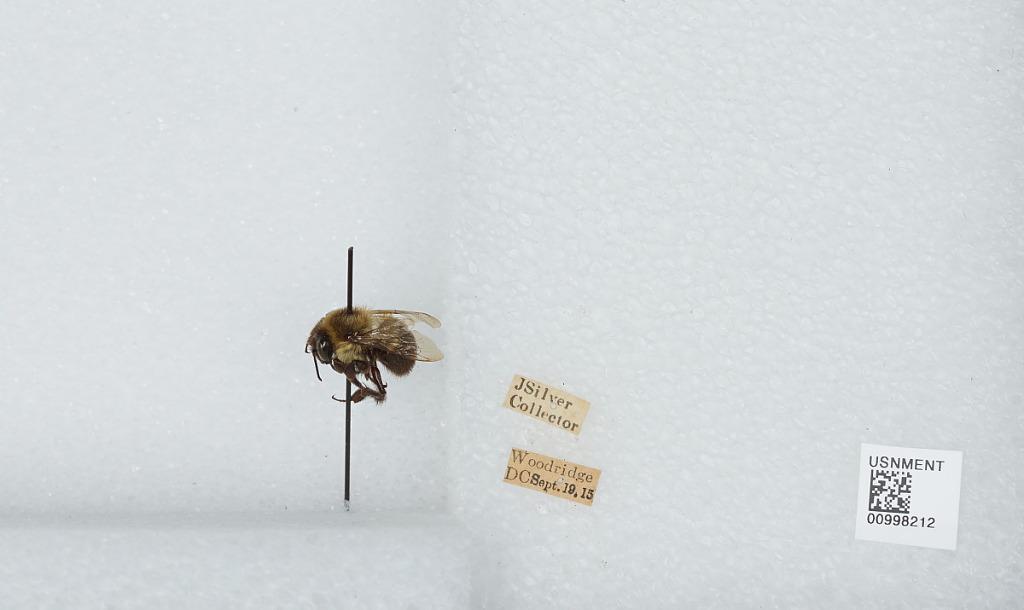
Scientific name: Bombus (Pyrobombus) impatiens Cresson
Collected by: J. Silver
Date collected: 1915-9-19
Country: United States
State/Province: District of Columbia
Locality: Washington, Woodridge
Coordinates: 38.9314, -76.9711